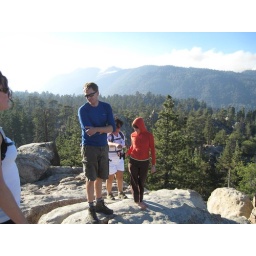
Hike with friends to castle rock near big bear lake.